Narnaul Airport

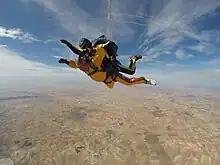
Tandem skydiving

Haryana govt has authorized the "Pioneer Flying Academy" to offer tandem skydiving and static line jumps from a Cessna 172 aircraft. In 2023, 1200 recreational skydives were performed at Narnaul airport.